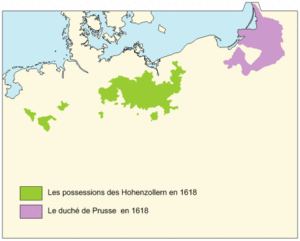
La Prusse en 1618 Русский: Пруссия в 1618 году